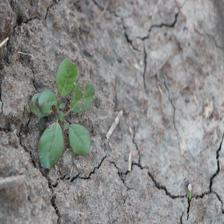
Label: BroadLeafWeed